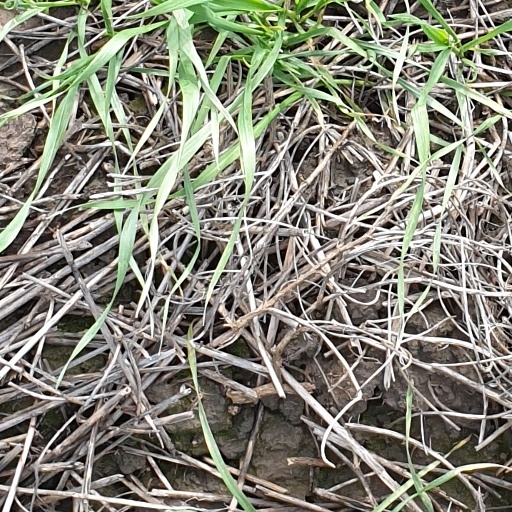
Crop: wheat